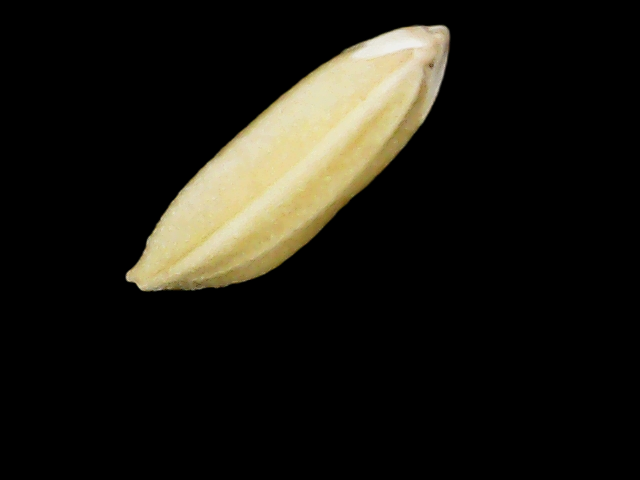
Rice variety: Binadhan24